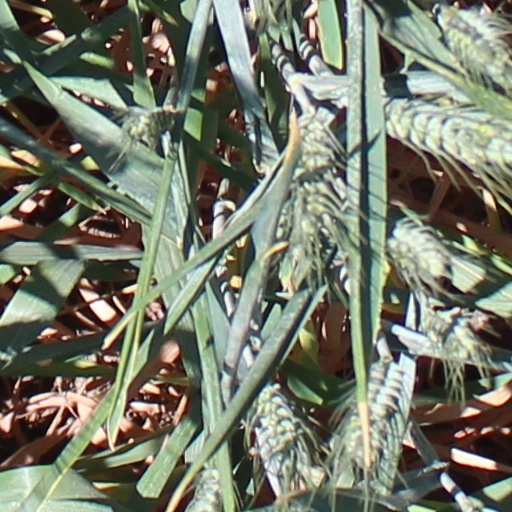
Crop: wheat